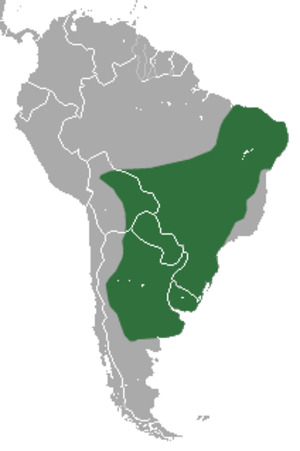
L’Opossum à oreilles blanches est une espèce de mammifères marsupiaux d'Amérique du Sud. Cet opossum d'Amérique possède une aire de répartition englobant le nord de l'Argentine, le sud-est de la Bolivie, l'est et le sud du Brésil, le Paraguay et l'Uruguay.